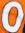
Number: 0